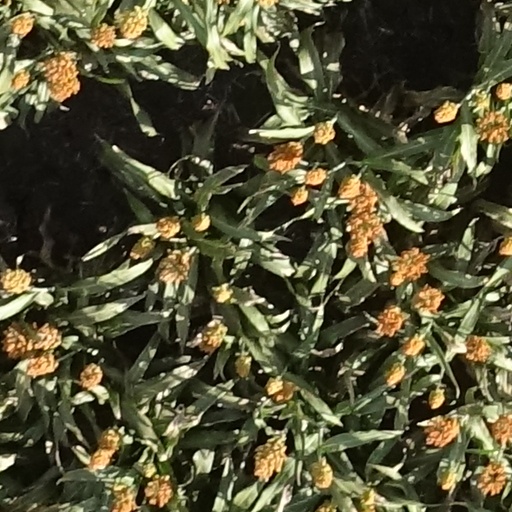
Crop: sorghum